Cable railway

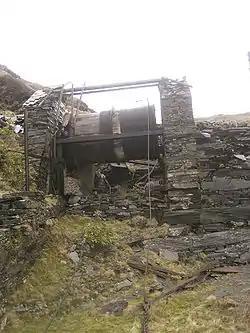
The remains of the winding house at the head of the Rhiwbach Tramway No. 2 incline, 2007

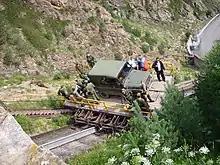
A stationary engine cable way at the Adyr-Su Gorge (Caucasus, Russia)

Level tracks are arranged above and below the gradient to allow wagons to be moved onto the incline either singly or in short rakes of two or more.